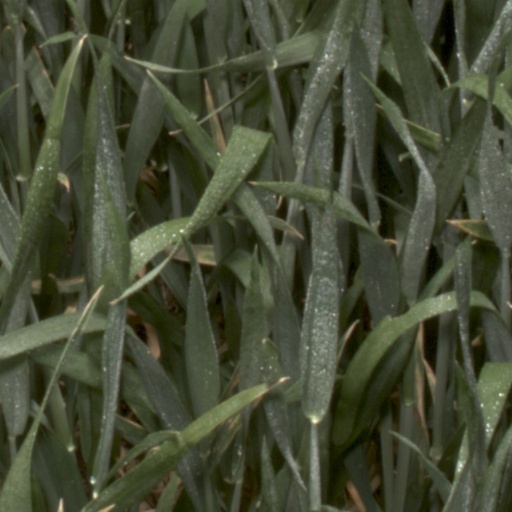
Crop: wheat